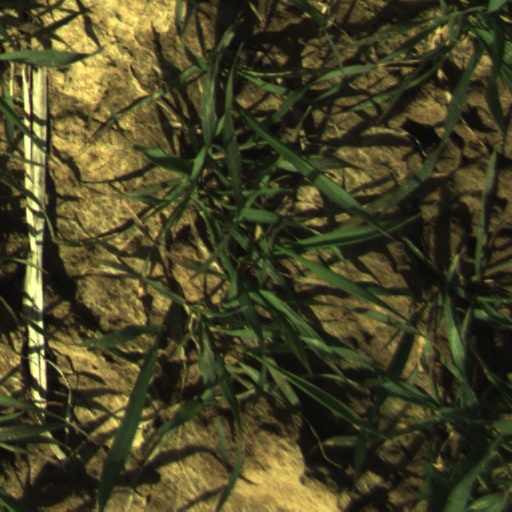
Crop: wheat